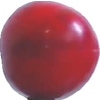
Label: cherry_wax_red